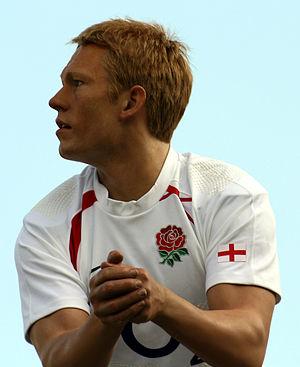
Jonathan Peter Wilkinson dit Jonny Wilkinson, ancien joueur de rugby à XV international anglais, est né le 25 mai 1979 à Frimley, dans le comté de Surrey. Il évolue au poste de demi d'ouverture au RC Toulon de 2009 à 2014, après avoir joué dans l'équipe des Newcastle Falcons à partir de 1997.